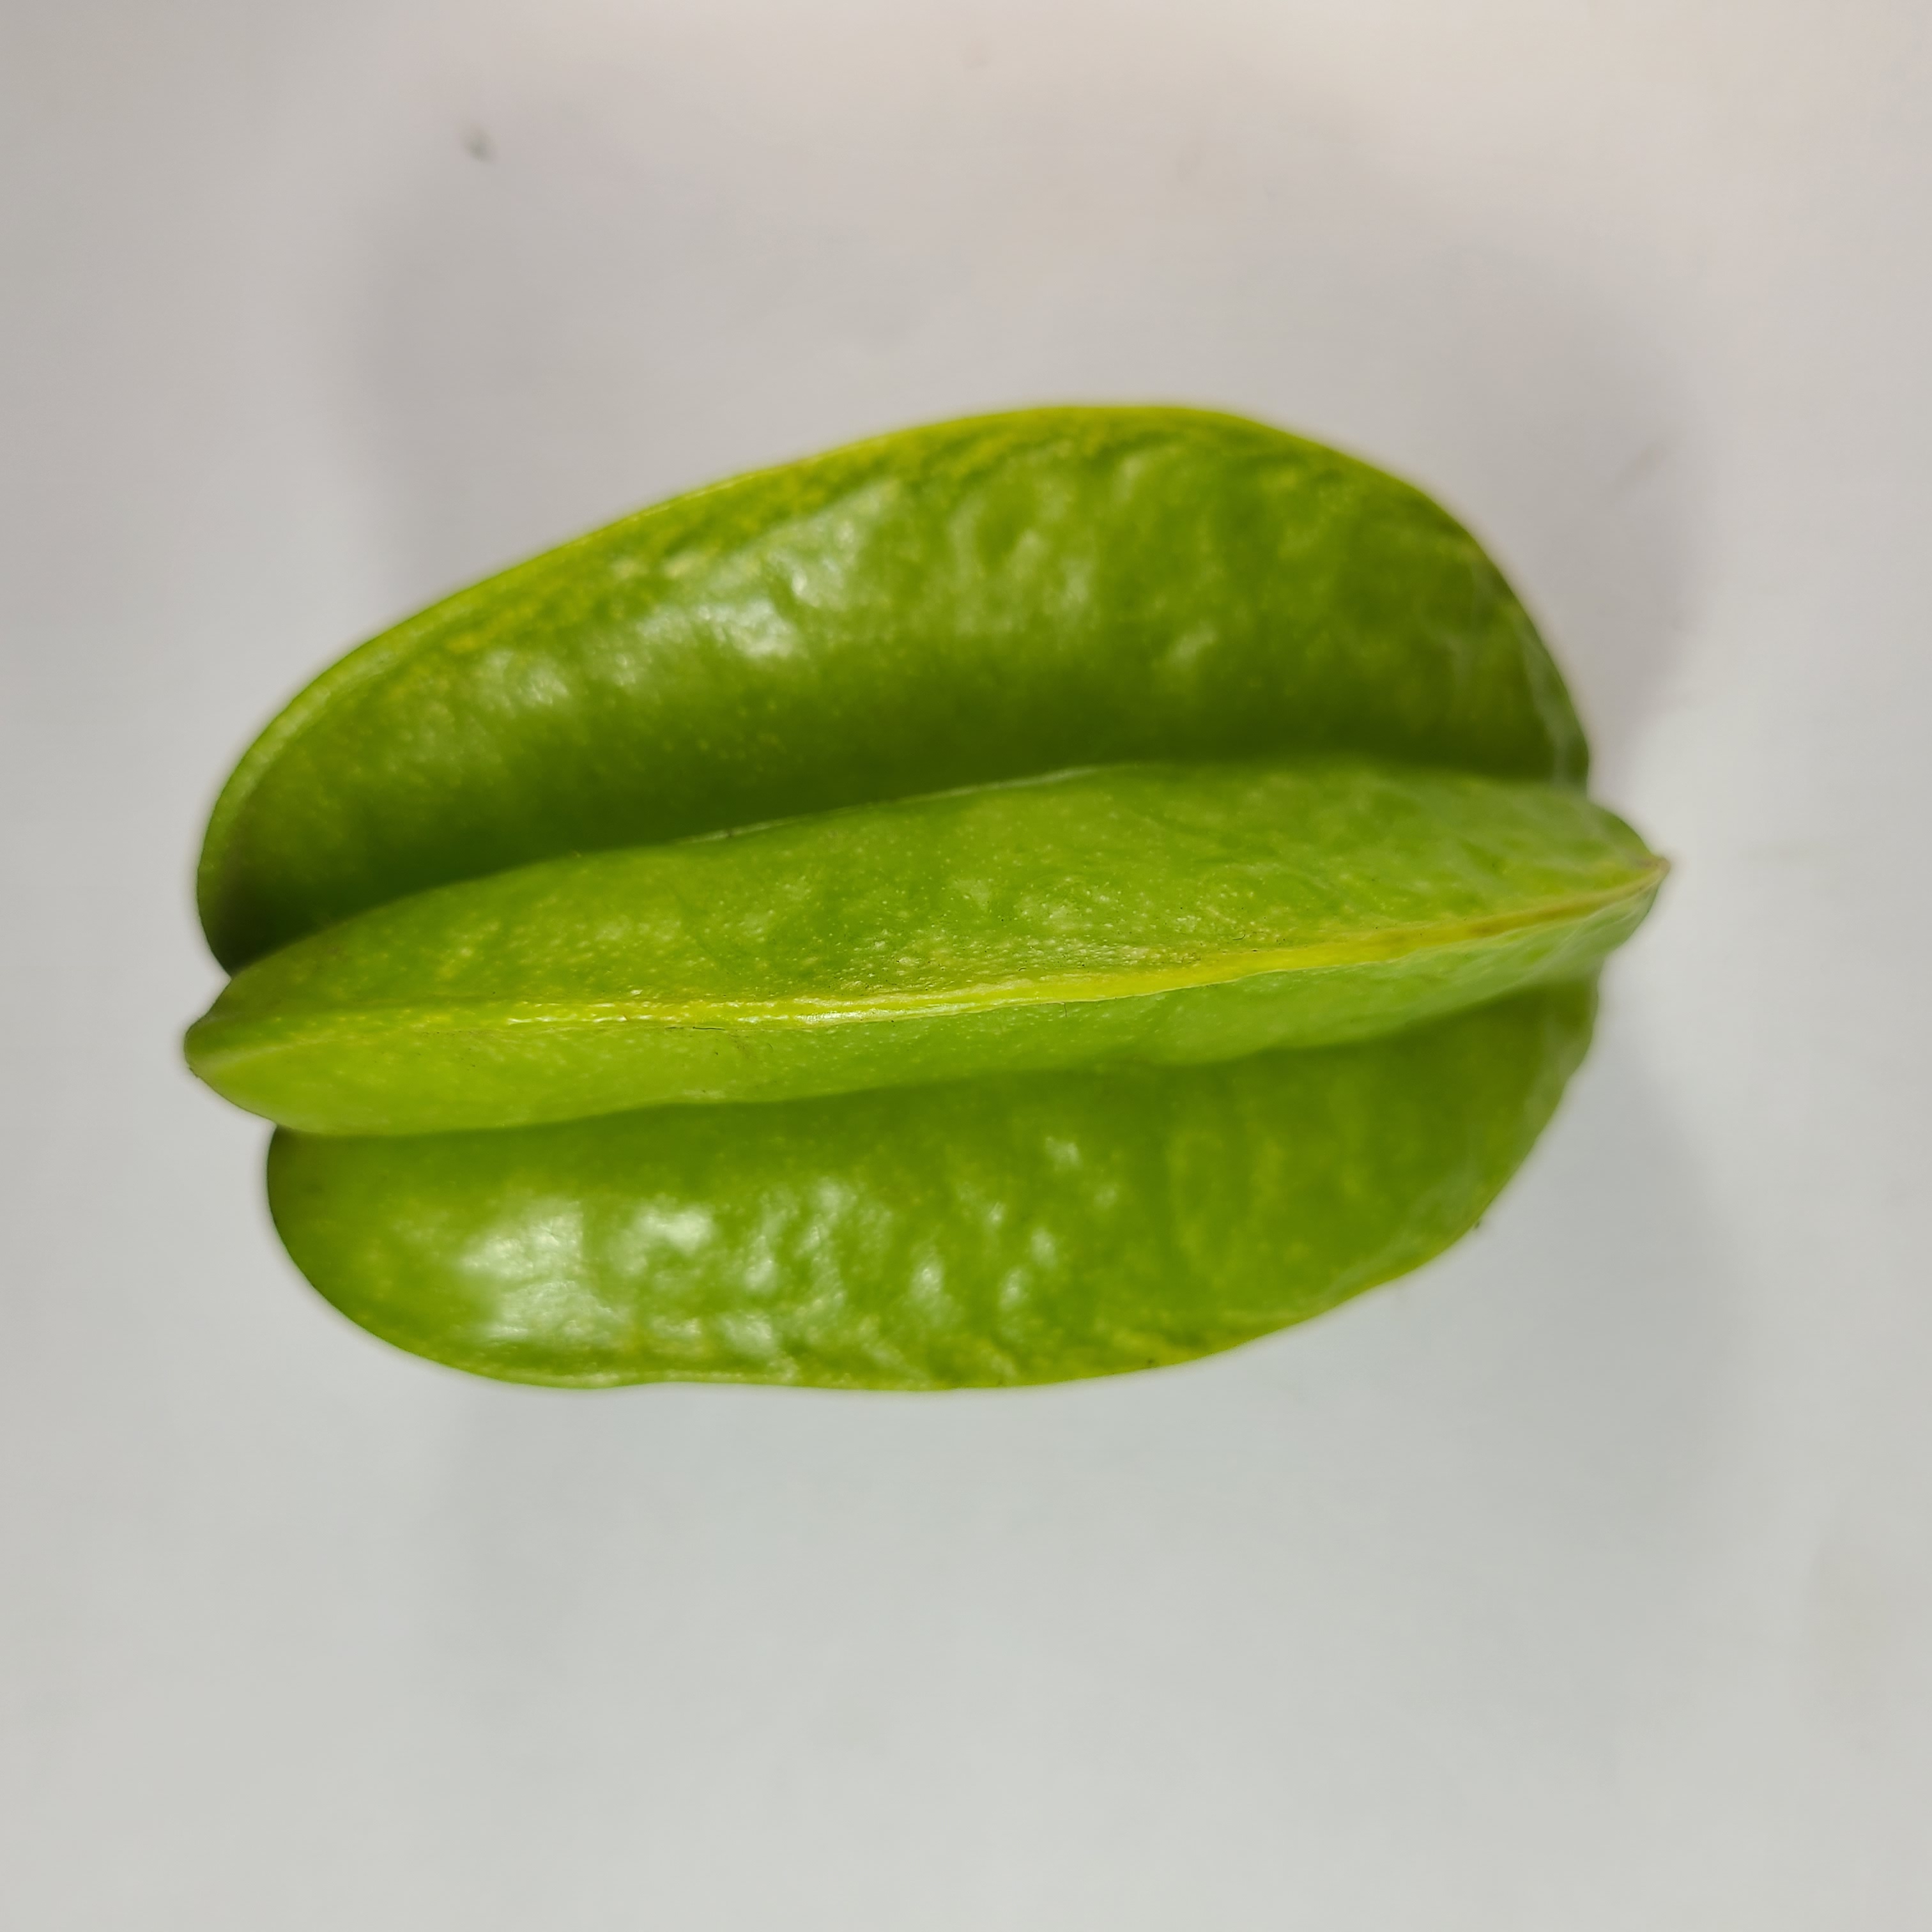
Label: Healthy Fruits